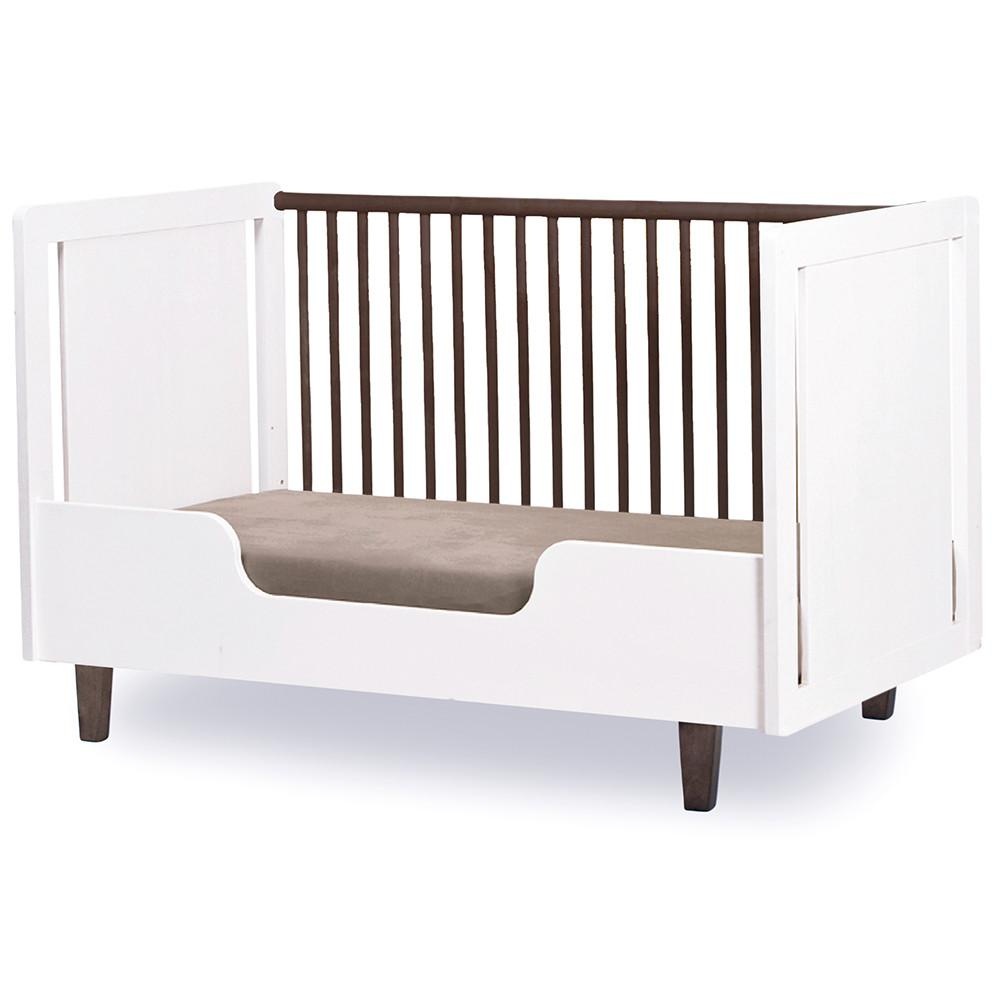
Oeuf Rhea Conversion Kit
Brand: Oeuf
The Rhea conversion kit turns the Rhea crib into a day-bed style toddler bed. Moving into a toddler bed is a milestone for any child. The Rhea toddler bed is safe, cozy and easy to access, reinforcing your child's new-found independence. Made to accommodate US, CANADIAN, AUSTRALIAN and KOREAN cribs Conversion kits for other markets (Europe, China) are available from your local retailer Meets all US, Canadian, Australian and European safety standards Easy to assemble by one person Low overall height for easy access Child is able to climb in and out of bed unassisted Side panels prevent night time falls Converts back to Rhea Crib simply by replacing a crib side panel Comfortable sleeping for your child from birth until age 6 Eco info Sustainably produced in Europe in an FSC certified facility Made of FSC Baltic birch plywood Finishes are non-toxic, water-based and free of VOC health hazards Made under European environmental standards Packaging made of recycled cardboard Responsible recycling through licensed collecting facilities
Category: Furniture > Baby & Toddler Furniture > Crib & Toddler Bed Accessories > Crib Conversion Kits